Heinz Drewes

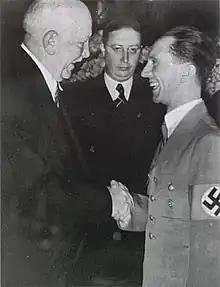
Richard Strauss (left), generalintendant of Reichsmusikprüfstelle Heinz Drewes and Joseph Goebbels in 1938.

Heinz Drewes (1903–1980) was a German conductor and 1937–1944 head of division X (music) of Reichsministerium für Volksaufklärung und Propaganda at the time when Reichsmusikkammer was led by Peter Raabe from 1935 onwards. He was one of the most influential people in the German music world at that time. Drewes was head of division X (music) subordinated divisions: Reich Music Examination Office, Reichsstelle für Musikbearbeitungen, Auslandsstelle für Musik, Amt für Konzertwesen.